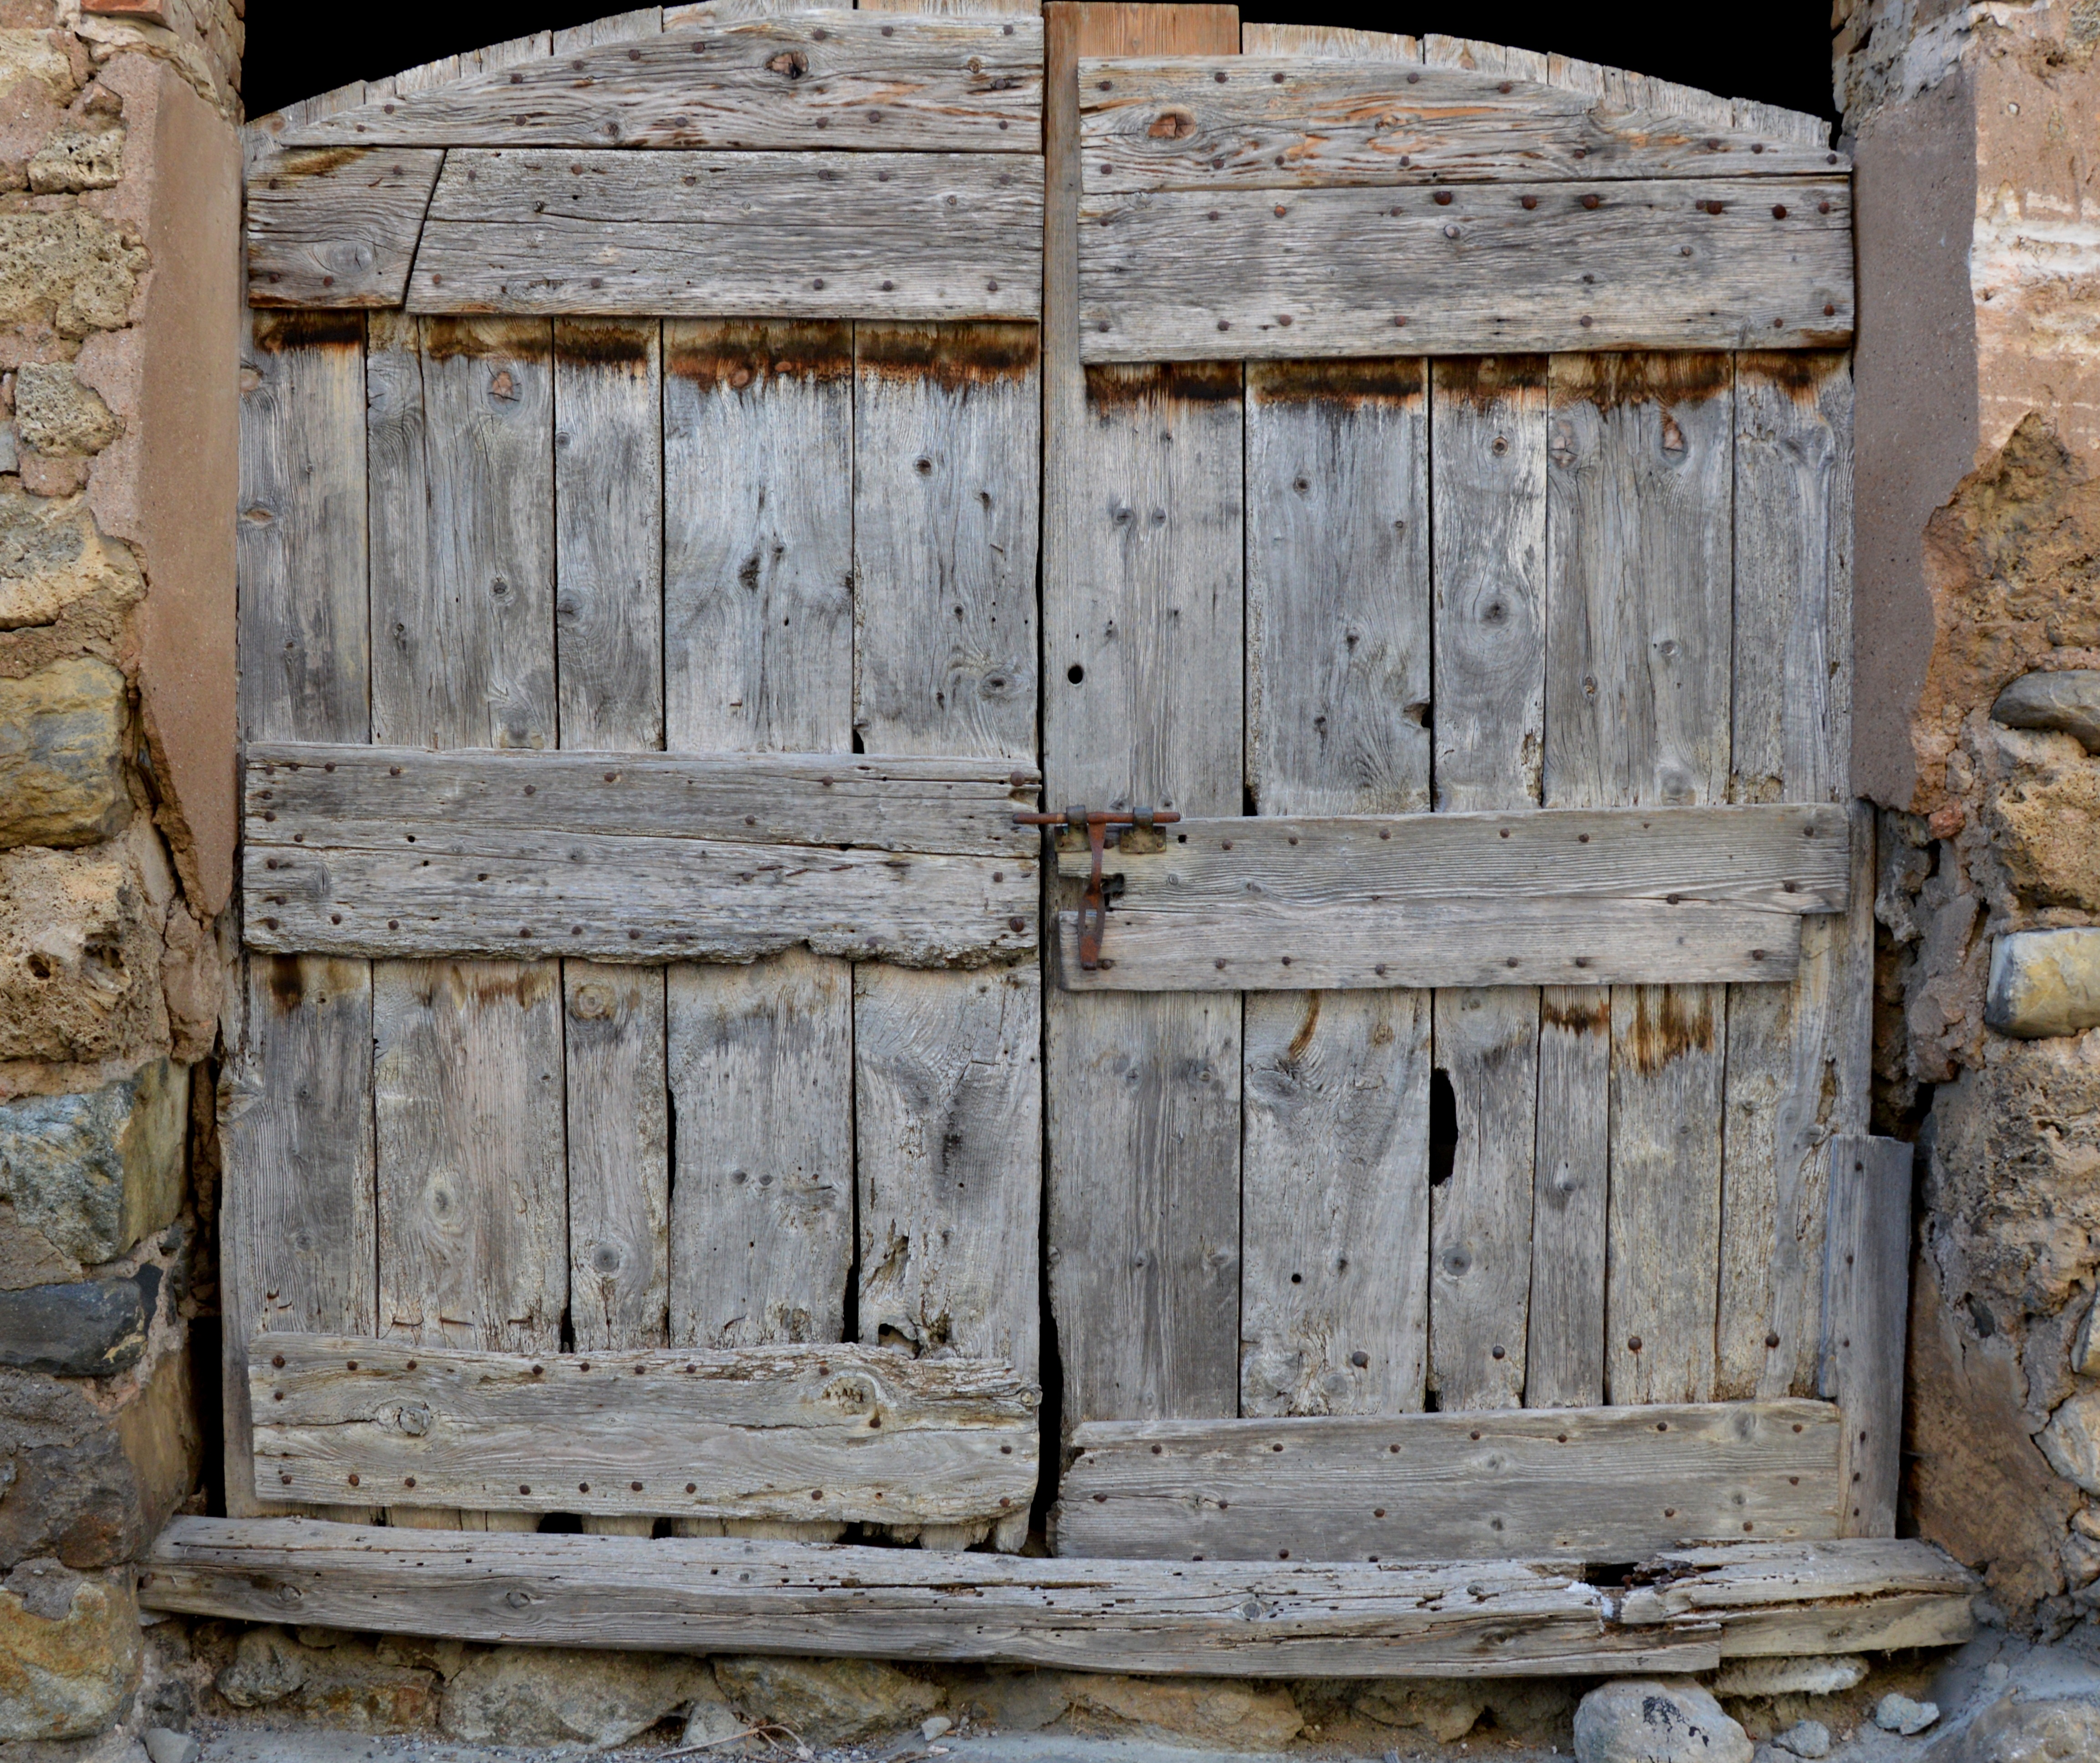
wood, barn, wall, shed, stone wall, furniture, lumber, log cabin, old door, old wood, man made object, ancient history